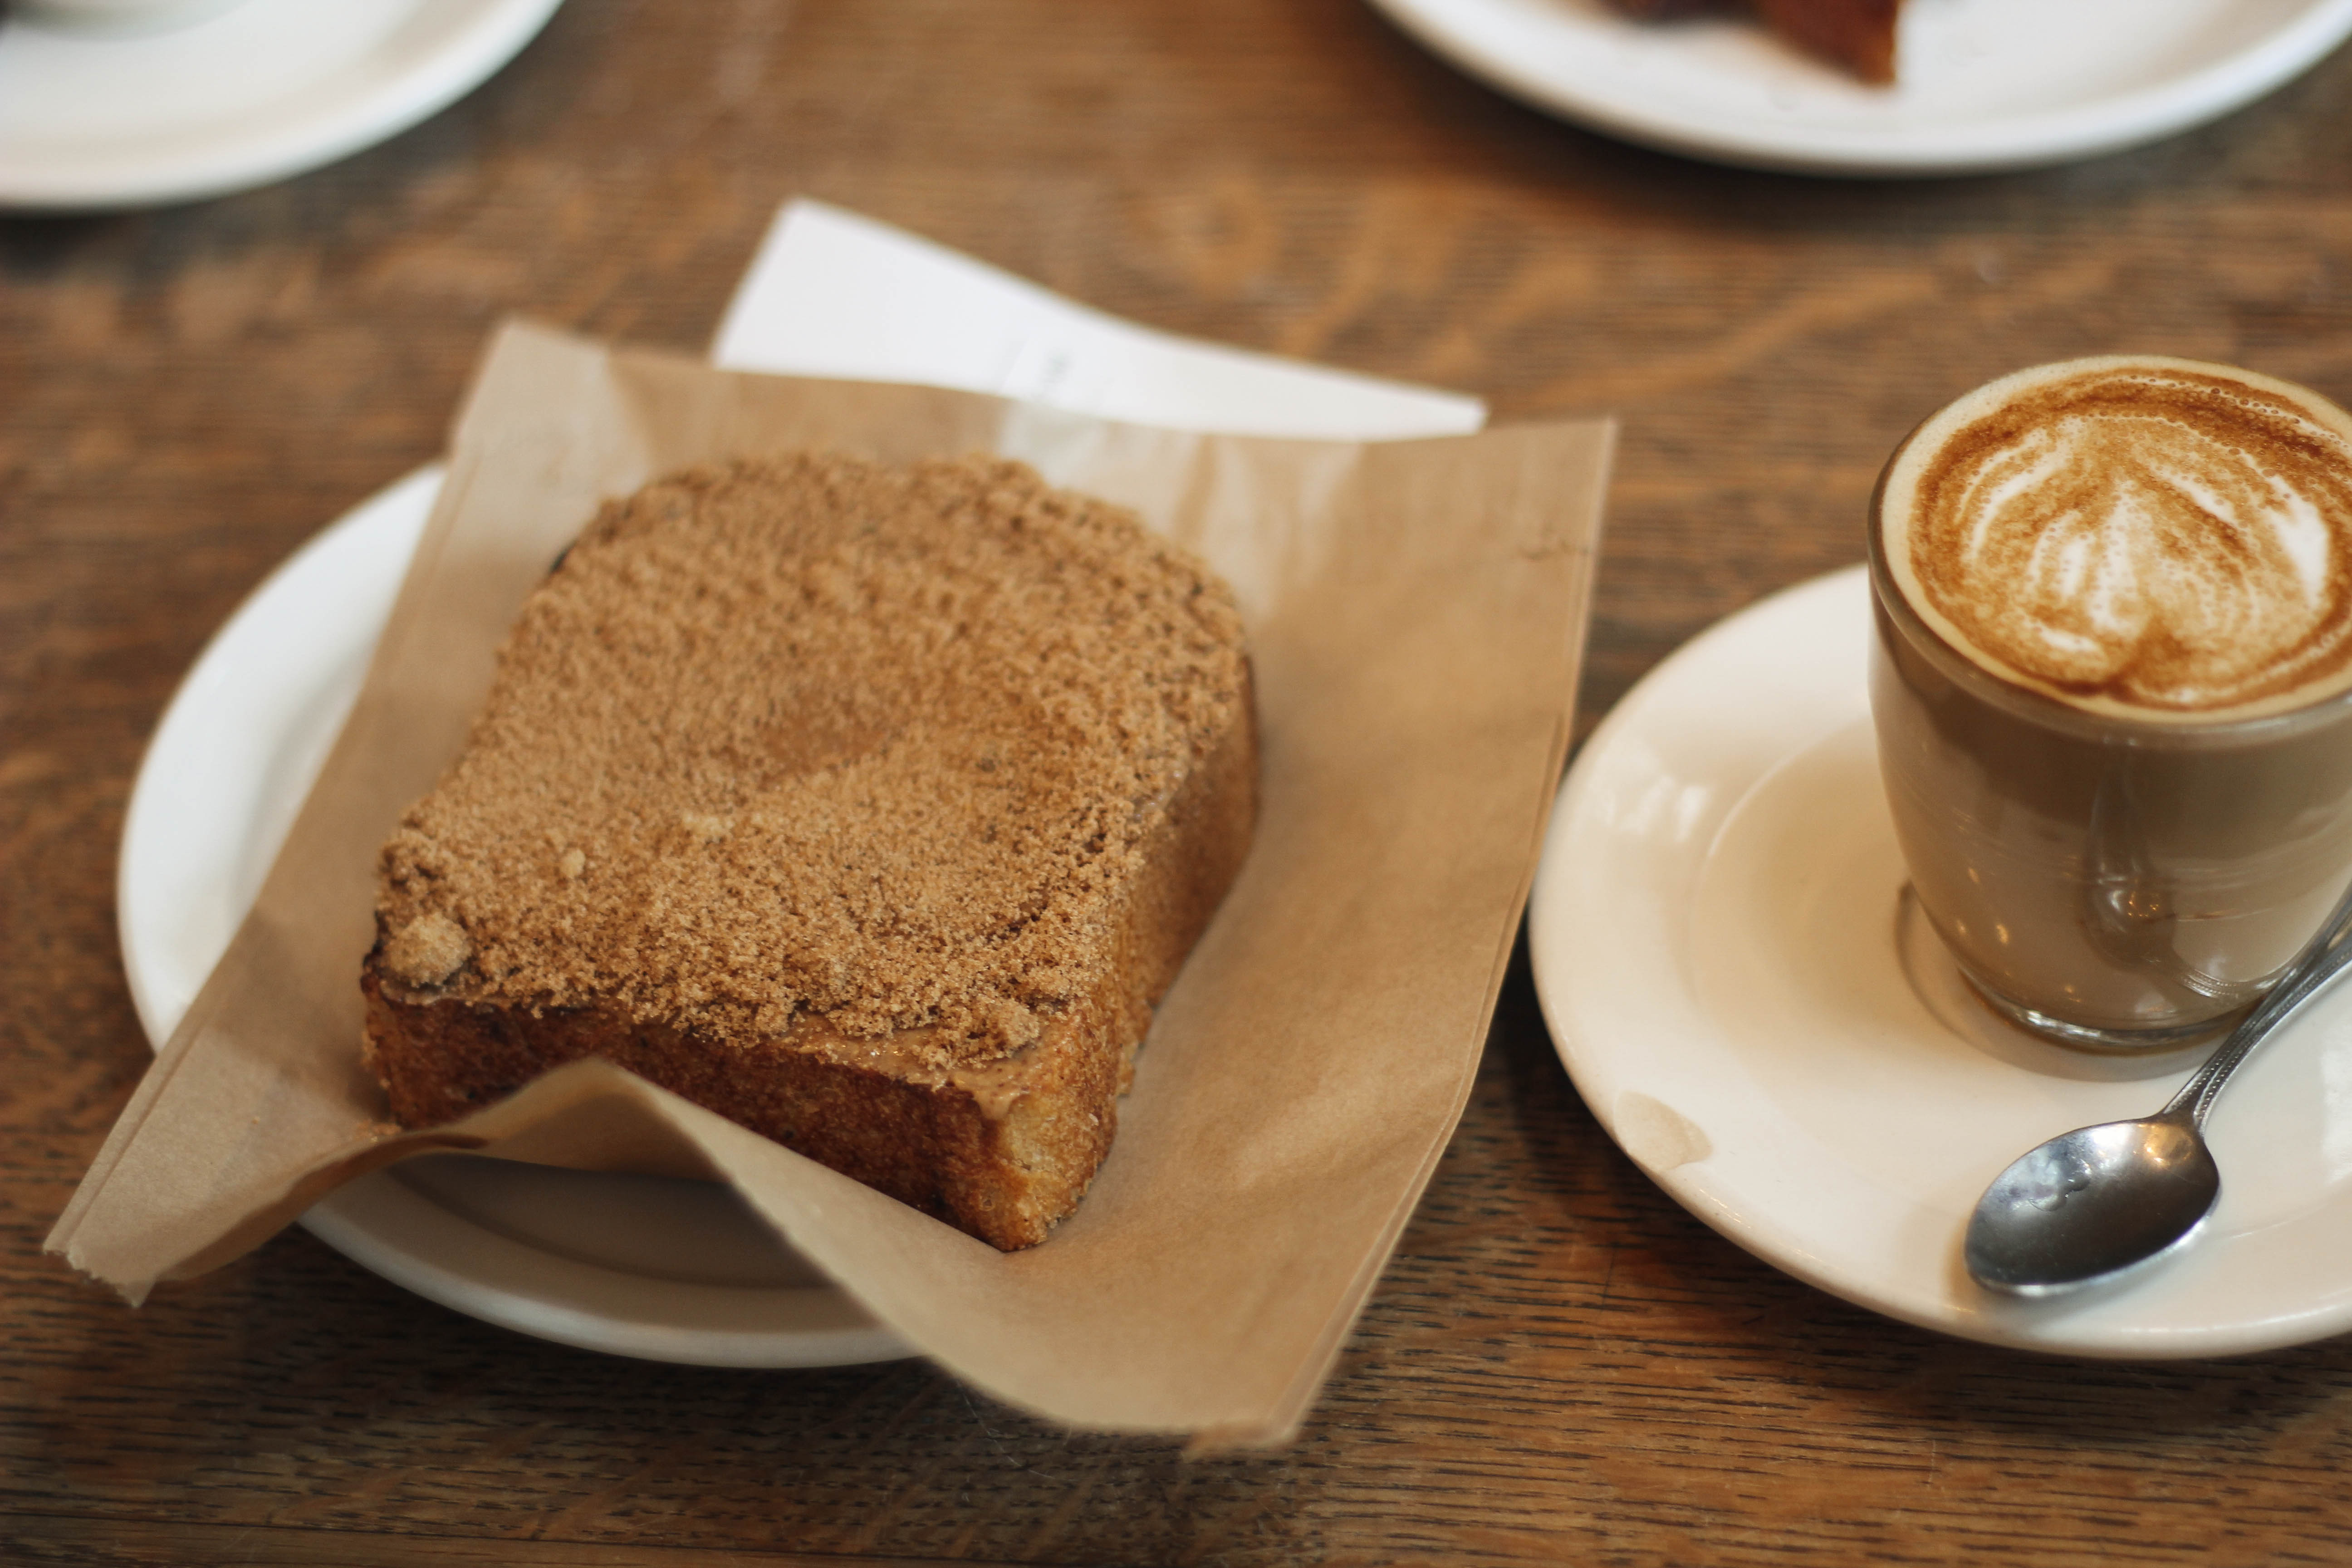
coffee, sweet, latte, dish, meal, food, drink, breakfast, baking, dessert, cake, slice, bake, caffeine, sugar, piece, flavor